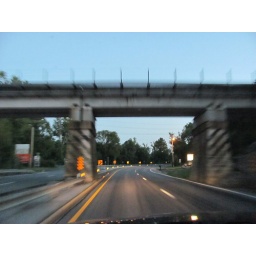
Jeffco Blvd. under railroad bridge at dusk_IMG_1486